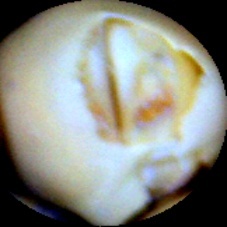
Label: Broken